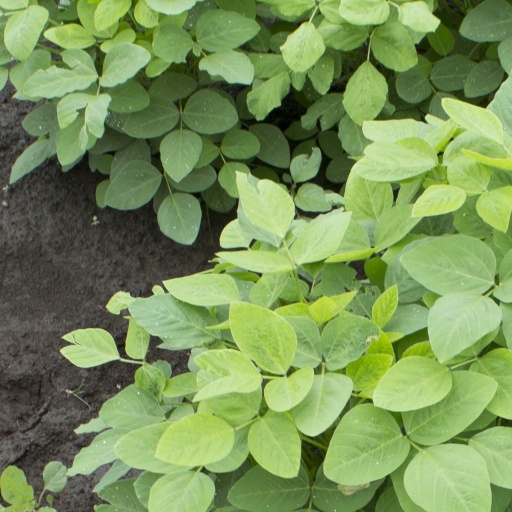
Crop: soybean